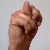
The image shows a hand gesture representing the letter 'N' in Indian Sign Language.